Forward air control during the Vietnam War

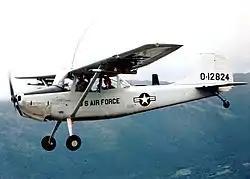
An O-1A over Vietnam.

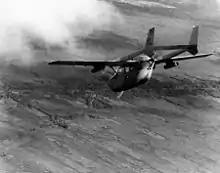
An O-2A fires smoke markers at a target.

Other propeller-driven aircraft were also used as FAC aircraft, usually in an interim, ad hoc, or specialized role: